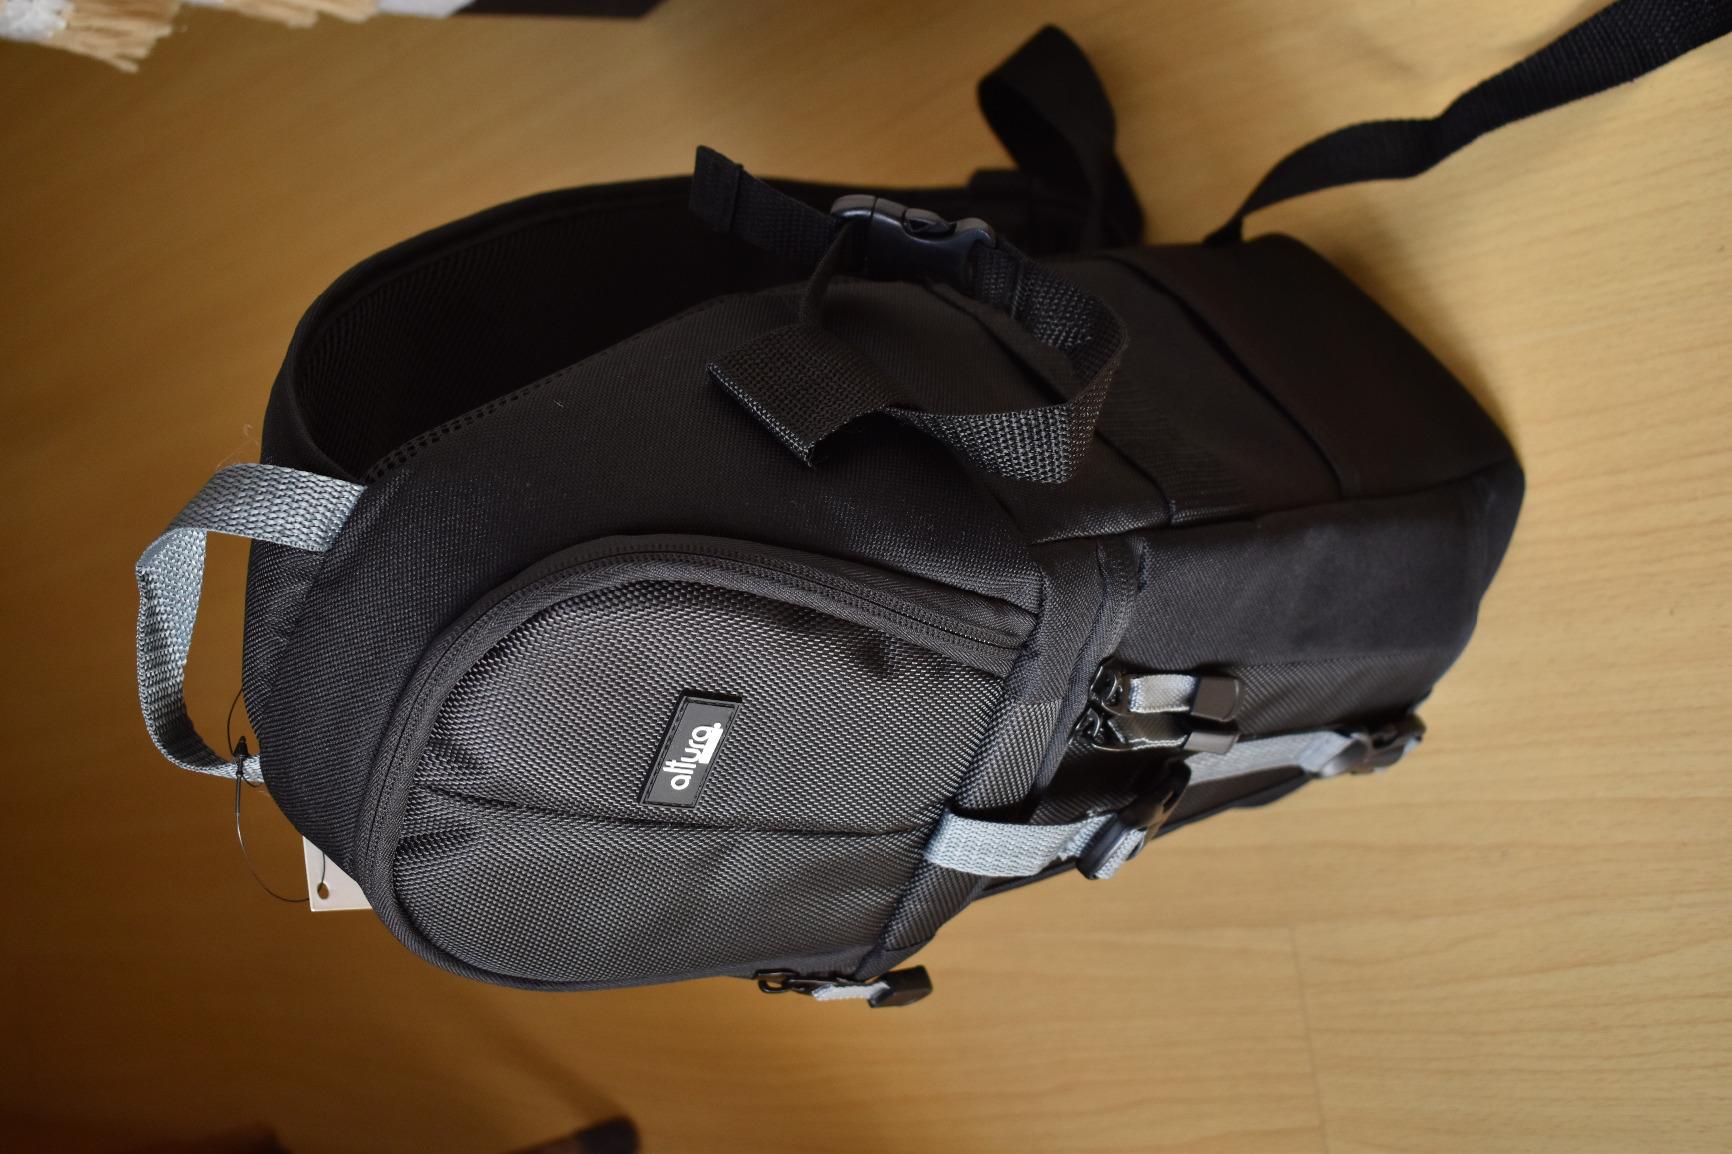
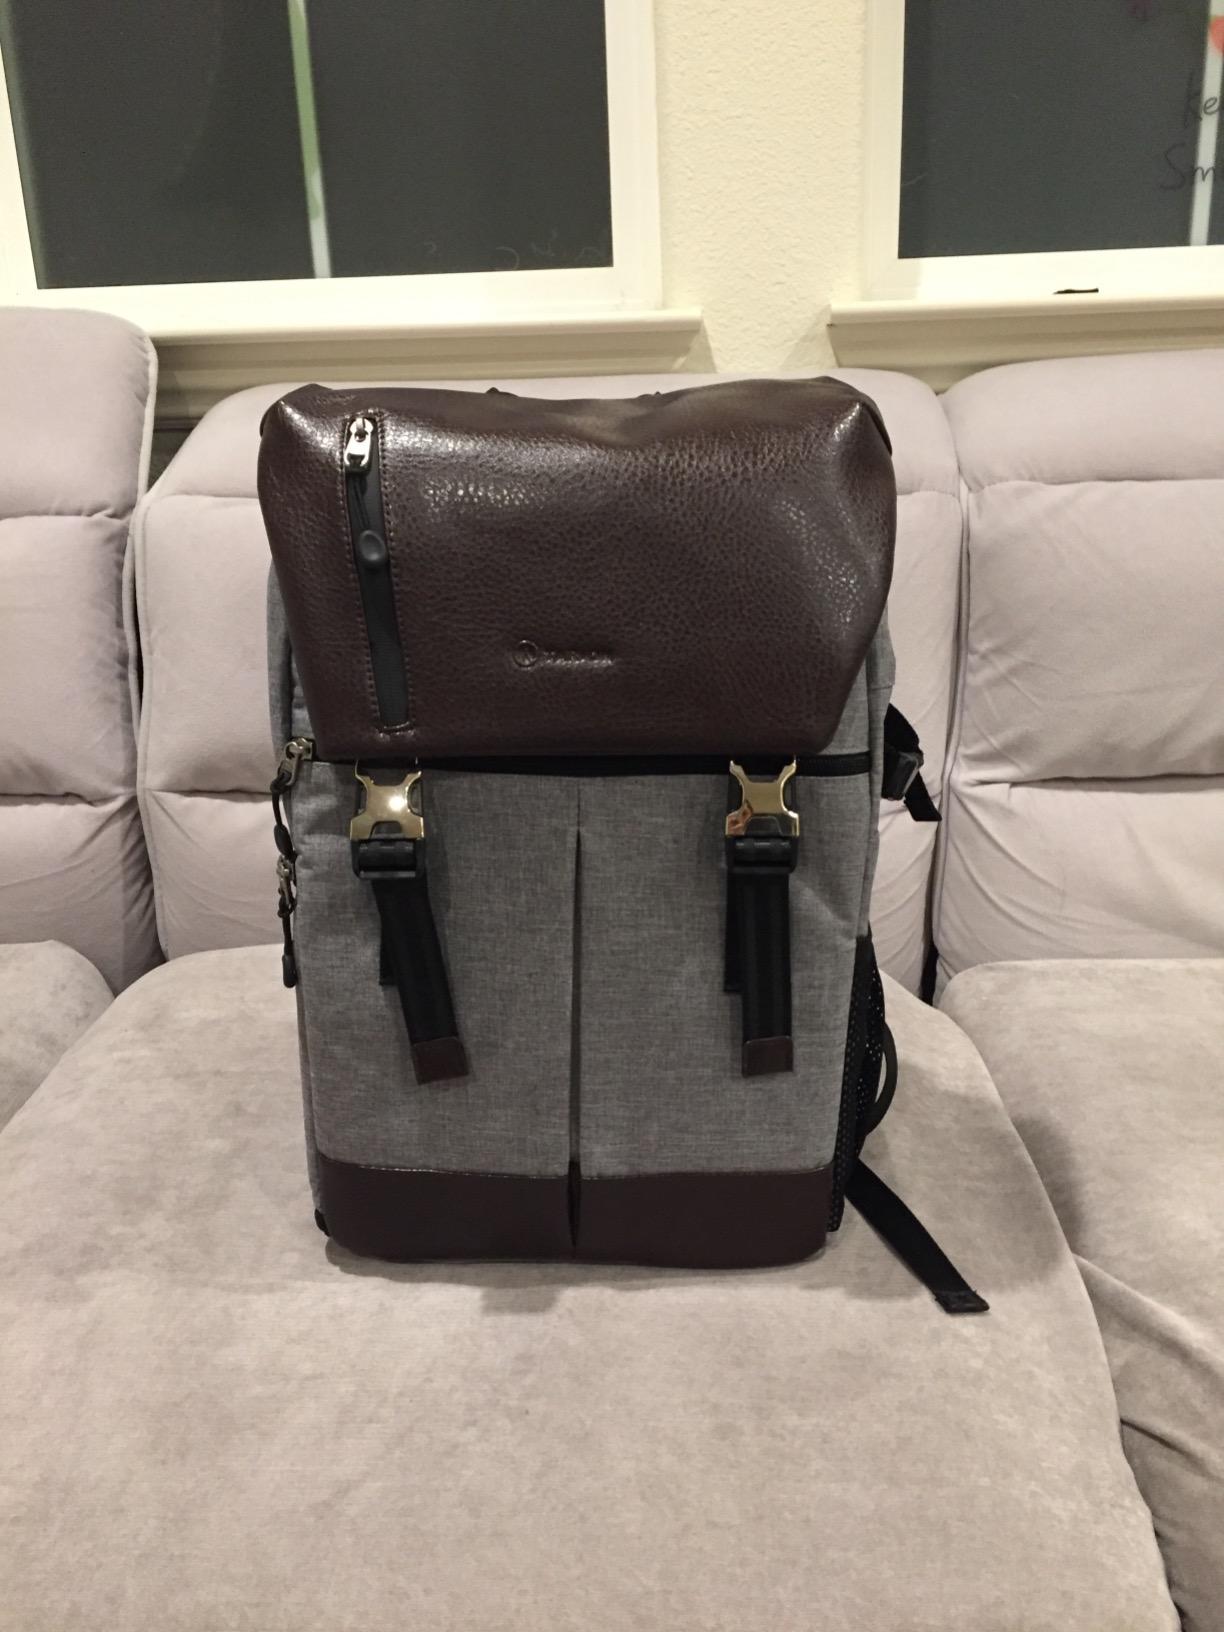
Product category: bag
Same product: no